Impedance microbiology

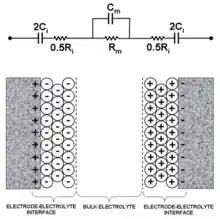
Figure 1: Equivalent electrical circuit to model a couple of electrodes in direct contact with a liquid medium

When a pair of electrodes are immersed in the growth medium, the system composed of electrodes and electrolyte can be modeled with the electrical circuit of Fig. 1, where R and C are the resistance and capacitance of the bulk medium, while R and C are the resistance and capacitance of the electrode-electrolyte interface. However, when frequency of the sinusoidal test signal applied to the electrodes is relatively low (lower than 1 MHz) the bulk capacitance C can be neglected and the system can be modeled with a simpler circuit consisting only of a resistance R and a capacitance C in series. The resistance R accounts for the electrical conductivity of the bulk medium while the capacitance C is due to the capacitive double-layer at the electrode-electrolyte interface. During the growth phase, bacterial metabolism transforms uncharged or weakly charged compounds of the bulk medium into highly charged compounds that change the electrical properties of the medium. This results in a decrease of resistance R and an increase of capacitance C.